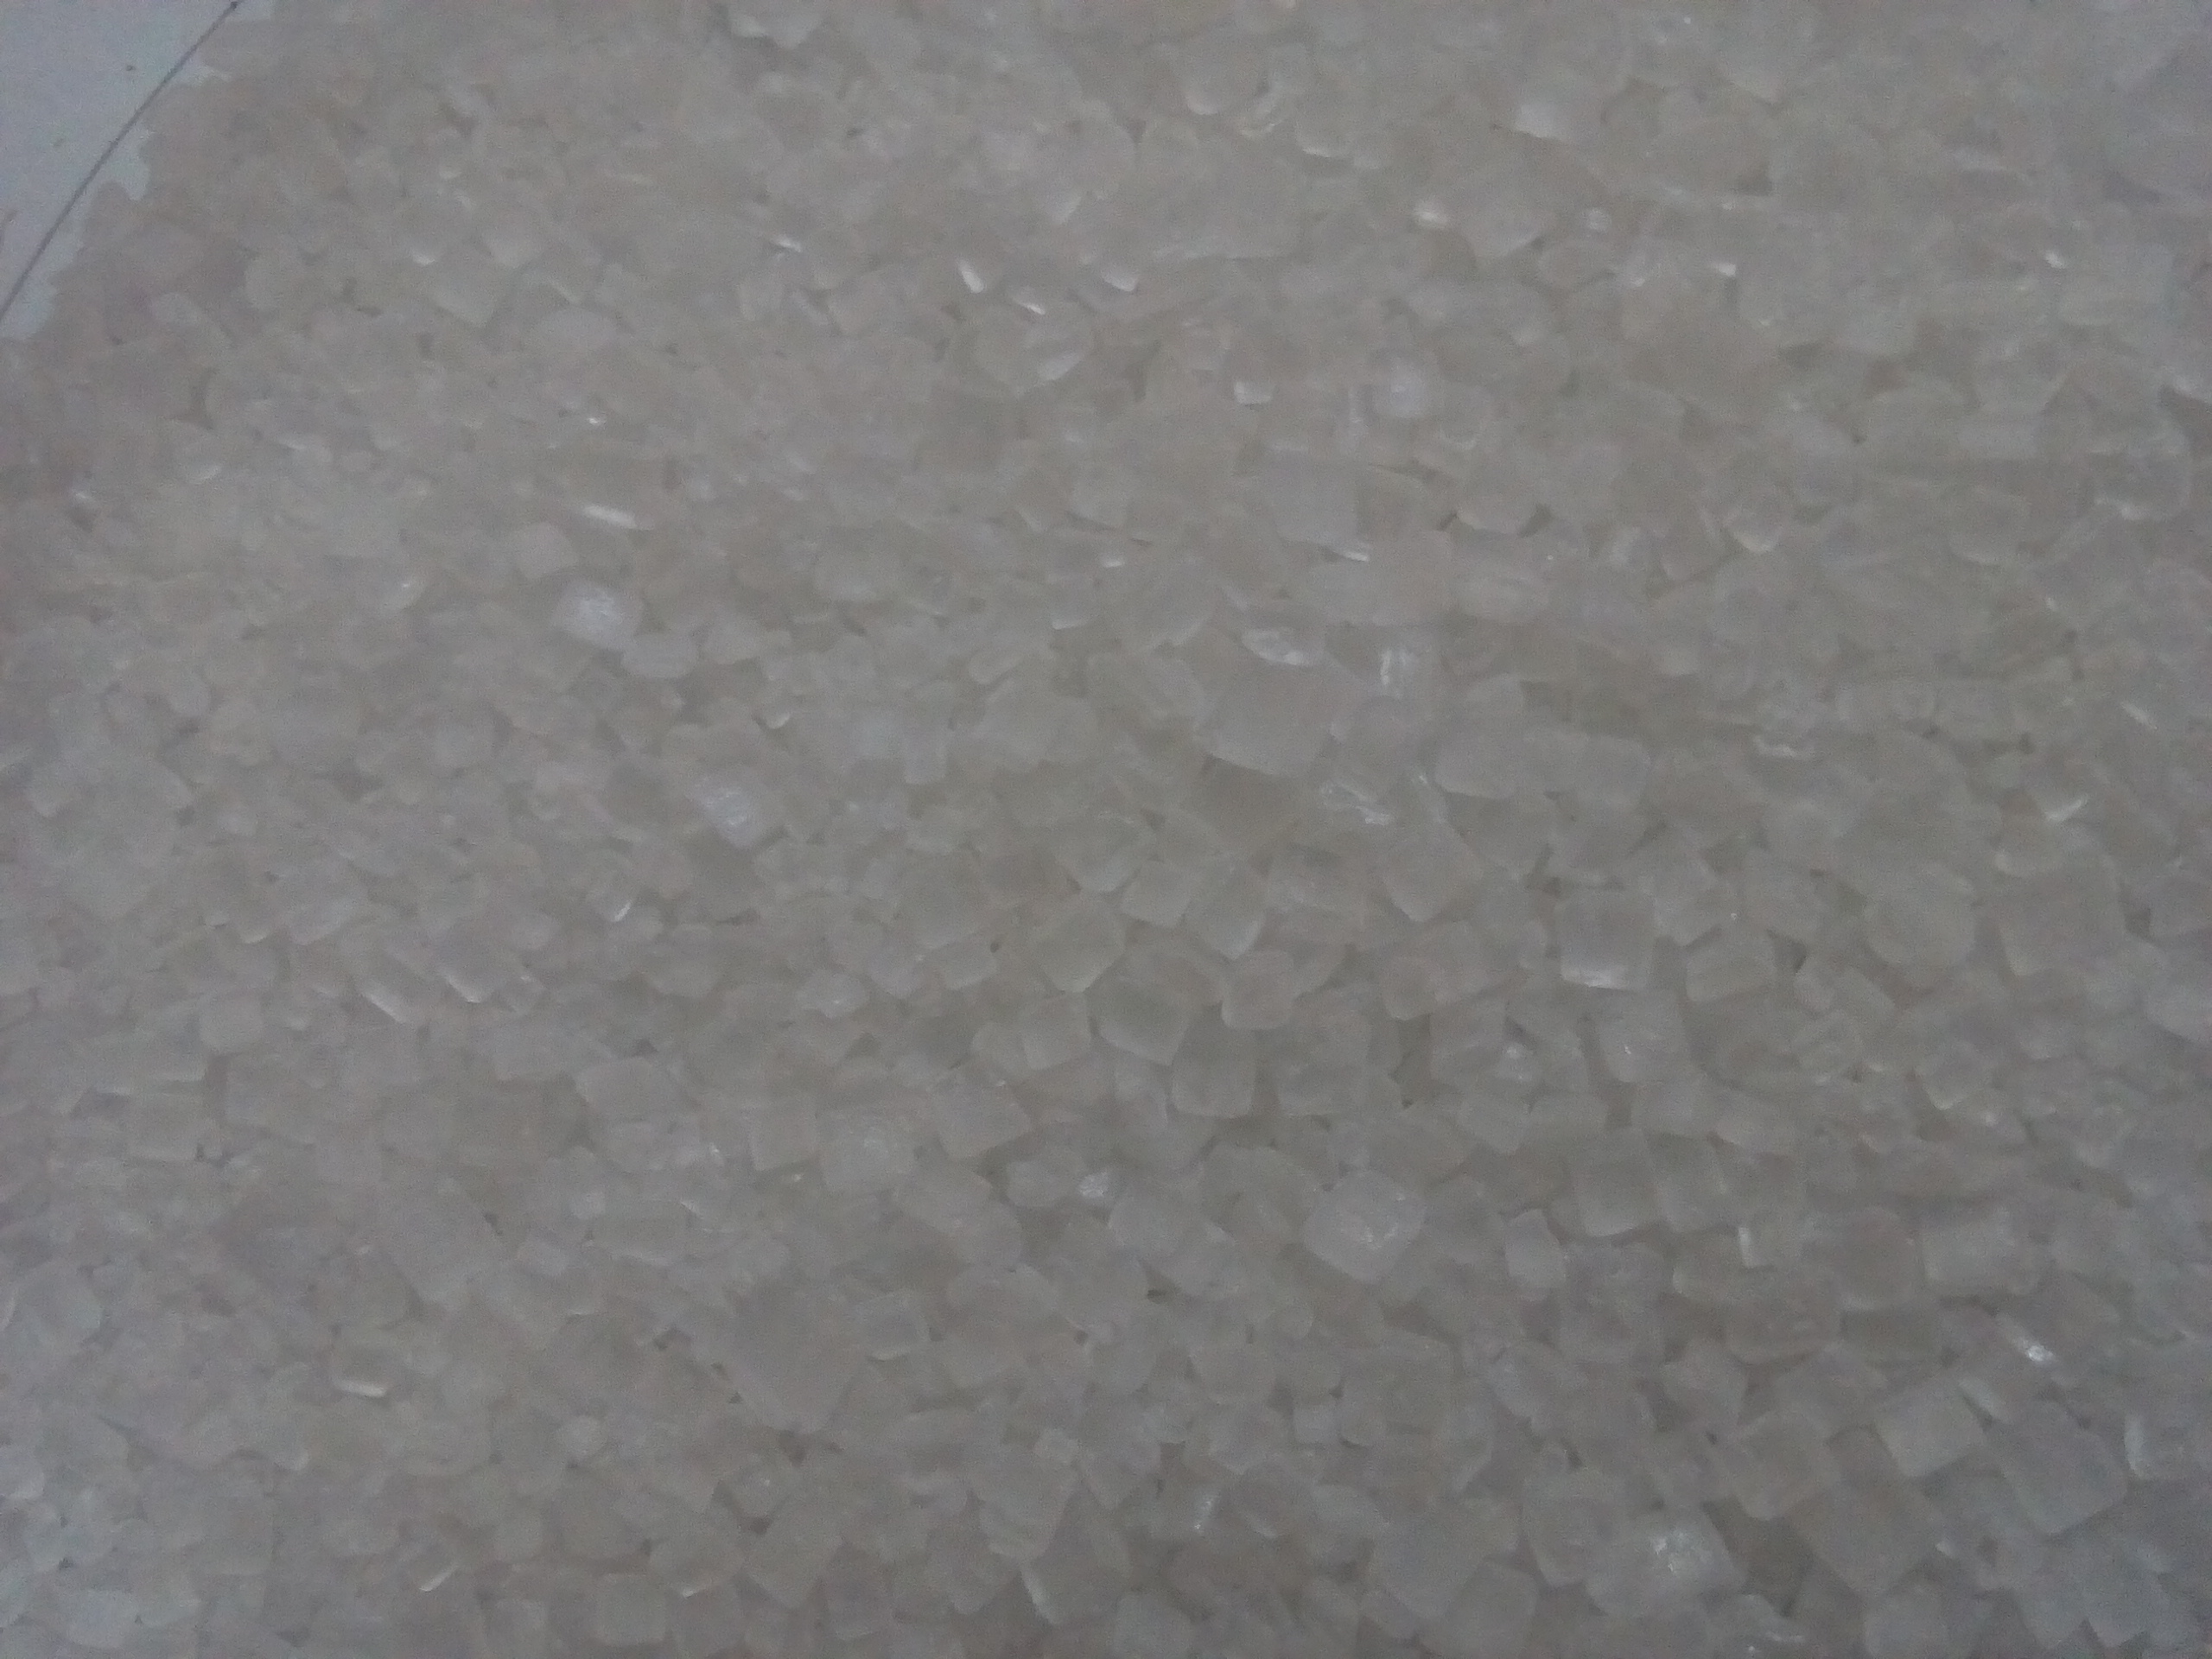
Rice seed variety: Unknown